Martin Van Buren

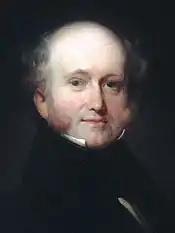
Van Buren as painted by Henry Inman during his presidency, c. 1837–38

In August 1831, Jackson gave Van Buren a recess appointment as the ambassador to Britain, and Van Buren arrived in London in September. He was cordially received, but in February 1832, shortly after his 49th birthday, he learned that the Senate had rejected his nomination. The rejection of Van Buren was essentially the work of Calhoun. When the vote on Van Buren's nomination was taken, enough pro-Calhoun Jacksonians refrained from voting to produce a tie, which allowed Calhoun to cast the deciding vote against Van Buren.